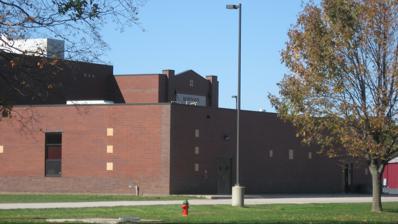
Building: Robinson High School Auditorium-Gymnasium
Country: United States of America
Year built: 1939
United States historic place Robinson High School Auditorium-Gymnasium Formerly listed on the U.S. National Register of Historic Places Site of the auditorium/gymnasium Show map of Illinois Show map of the United States Location 200 block of E. Highland Avenue, Robinson , Illinois Coordinates 39°1′13″N 87°44′19″W / 39.02028°N 87.73861°W / 39.02028; -87.73861 Area less than one acre Built 1939 Architect Smith, Kranz & Strong; Rinehart Construction Co. Architectural style Art Deco, Moderne NRHP reference No. 05000434 Significant dates Added to NRHP May 22, 2005 Removed from NRHP January 2, 2020 The Robinson High School Auditorium-Gymnasium , also known as the RHS Gym was a historic gymnasium located on the campus of Robinson High School in Robinson , Illinois . The gym was constructed in 1939 using funds granted by the Public Works Administration . The Art Deco building featured fluted columns around its entrance, glass-block windows at the entrance and east and west sides, and curved metal awnings. Both high school athletic events and public events were held in the building, as Robinson had no other large public space suitable for hosting community events at the time. The building was added to the National Register of Historic Places in 2005. The building was demolished after the construction of a new gymnasium in 2006. It was removed from the National Register in 2020. Notes